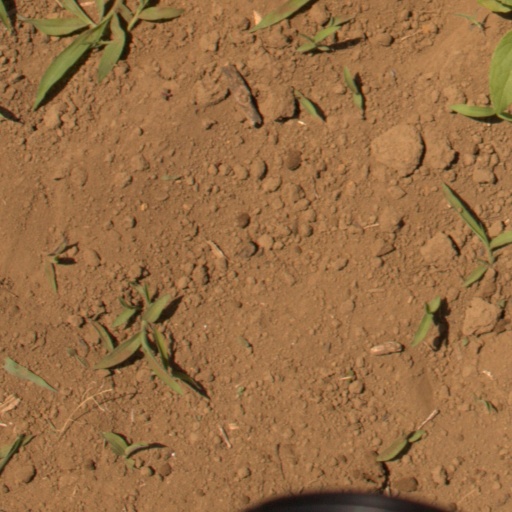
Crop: Jerusalem artichoke